Nina Hemmingsson

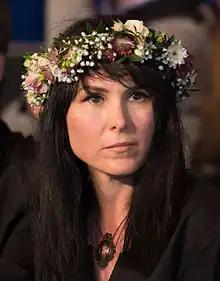
Hemmingsson in 2015

Nina Hemmingsson (born 30 November 1971) is a Swedish cartoonist. She draws foremost shorter comics, often single-panel cartoons featuring political and social criticism. An example of Hemingsson's work is "Bäst i början" ("Best in the Beginning"). Her work has been published in the magazines "Galago" and "Bang", the Uppsala student newspaper "Ergo", and the newspaper "Aftonbladet". She has also released three books, "Hjälp!" ("Help!"), "Jag är din flickvän nu" ("I'm Your Girlfriend Now"), and "Demoner - ett bestiarium" ("Demons - a Bestiary") for the publisher Ruin. Ahead of the 2010 wedding of Victoria, Crown Princess of Sweden, and Daniel Westling she made an anti-royalistic cartoon called "Prinsessan & Gemålen" for "Aftonbladet".